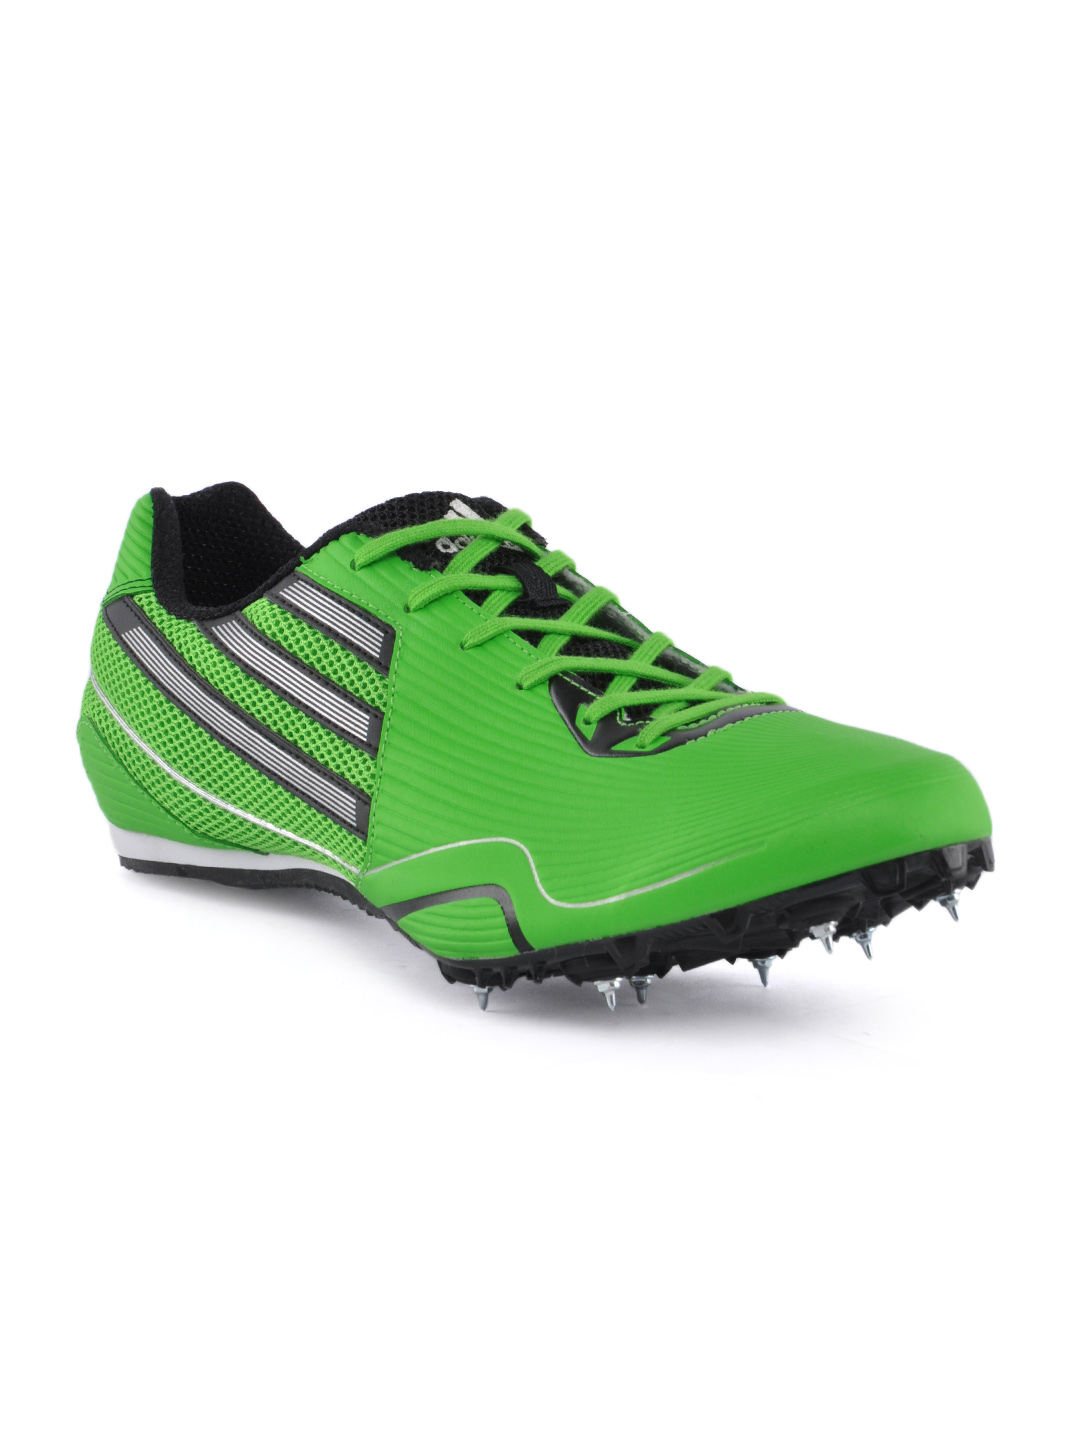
ADIDAS Men Green Spider 2 M Sports Shoes
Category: Footwear / Shoes / Sports Shoes
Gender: Men
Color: Green
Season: Fall 2011
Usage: Sports